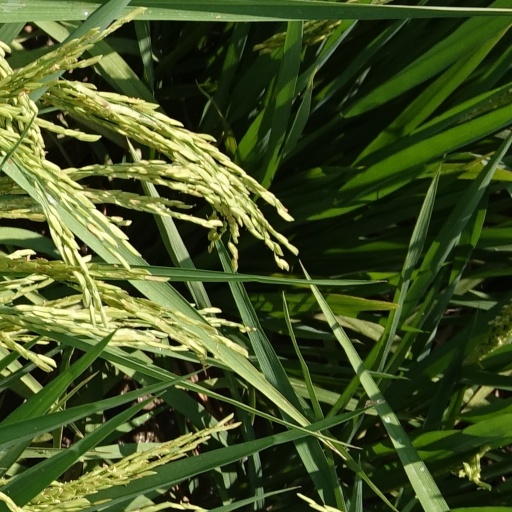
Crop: rice